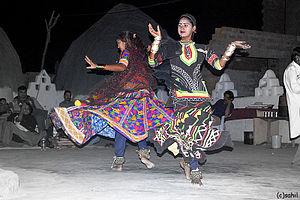
Cet article recense les pratiques inscrites au patrimoine culturel immatériel en Inde.
Kalbelia ou Kabeliya est un mot qui désigne l'une des formes des danses les plus sensuelles du Rajasthan. Il désigne aussi la tribu garante de ce patrimoine culturel. Ce peuple est célèbre pour ses danses et ses chants qui font partie intégrante de son folklore. Les hommes et les femmes y participent lors de la célébration de festivités et lors des fêtes.